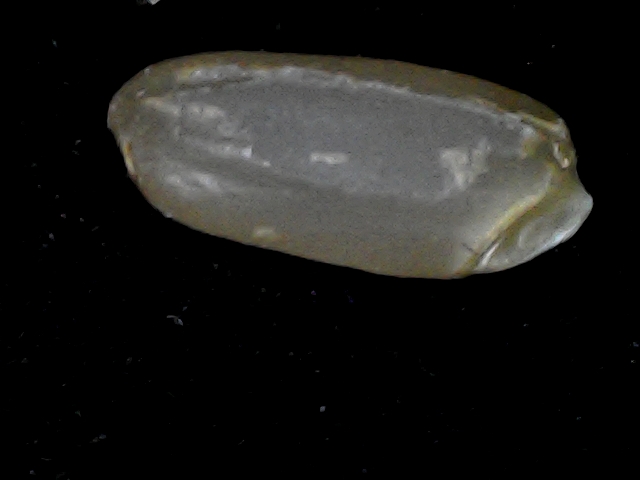
Rice variety: BD76